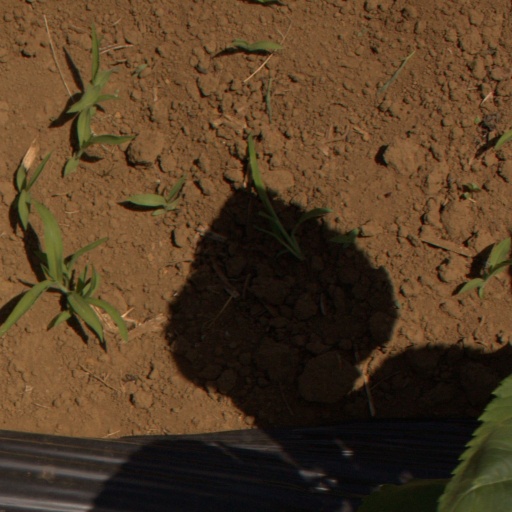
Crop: Jerusalem artichoke